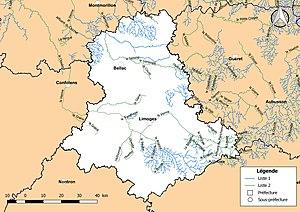
Classement des cours d'eau du département de la Haute-Vienne (France) au titre de la continuité écologique (article L214.17 I du Code de l'environnement).
Le réseau hydrographique de la Haute-Vienne est l'ensemble des éléments naturels ou artificiels, drainant le territoire du département de la Haute-Vienne. Il regroupe ainsi des cours d'eau ou canaux situés entièrement ou partiellement dans la Haute-Vienne.